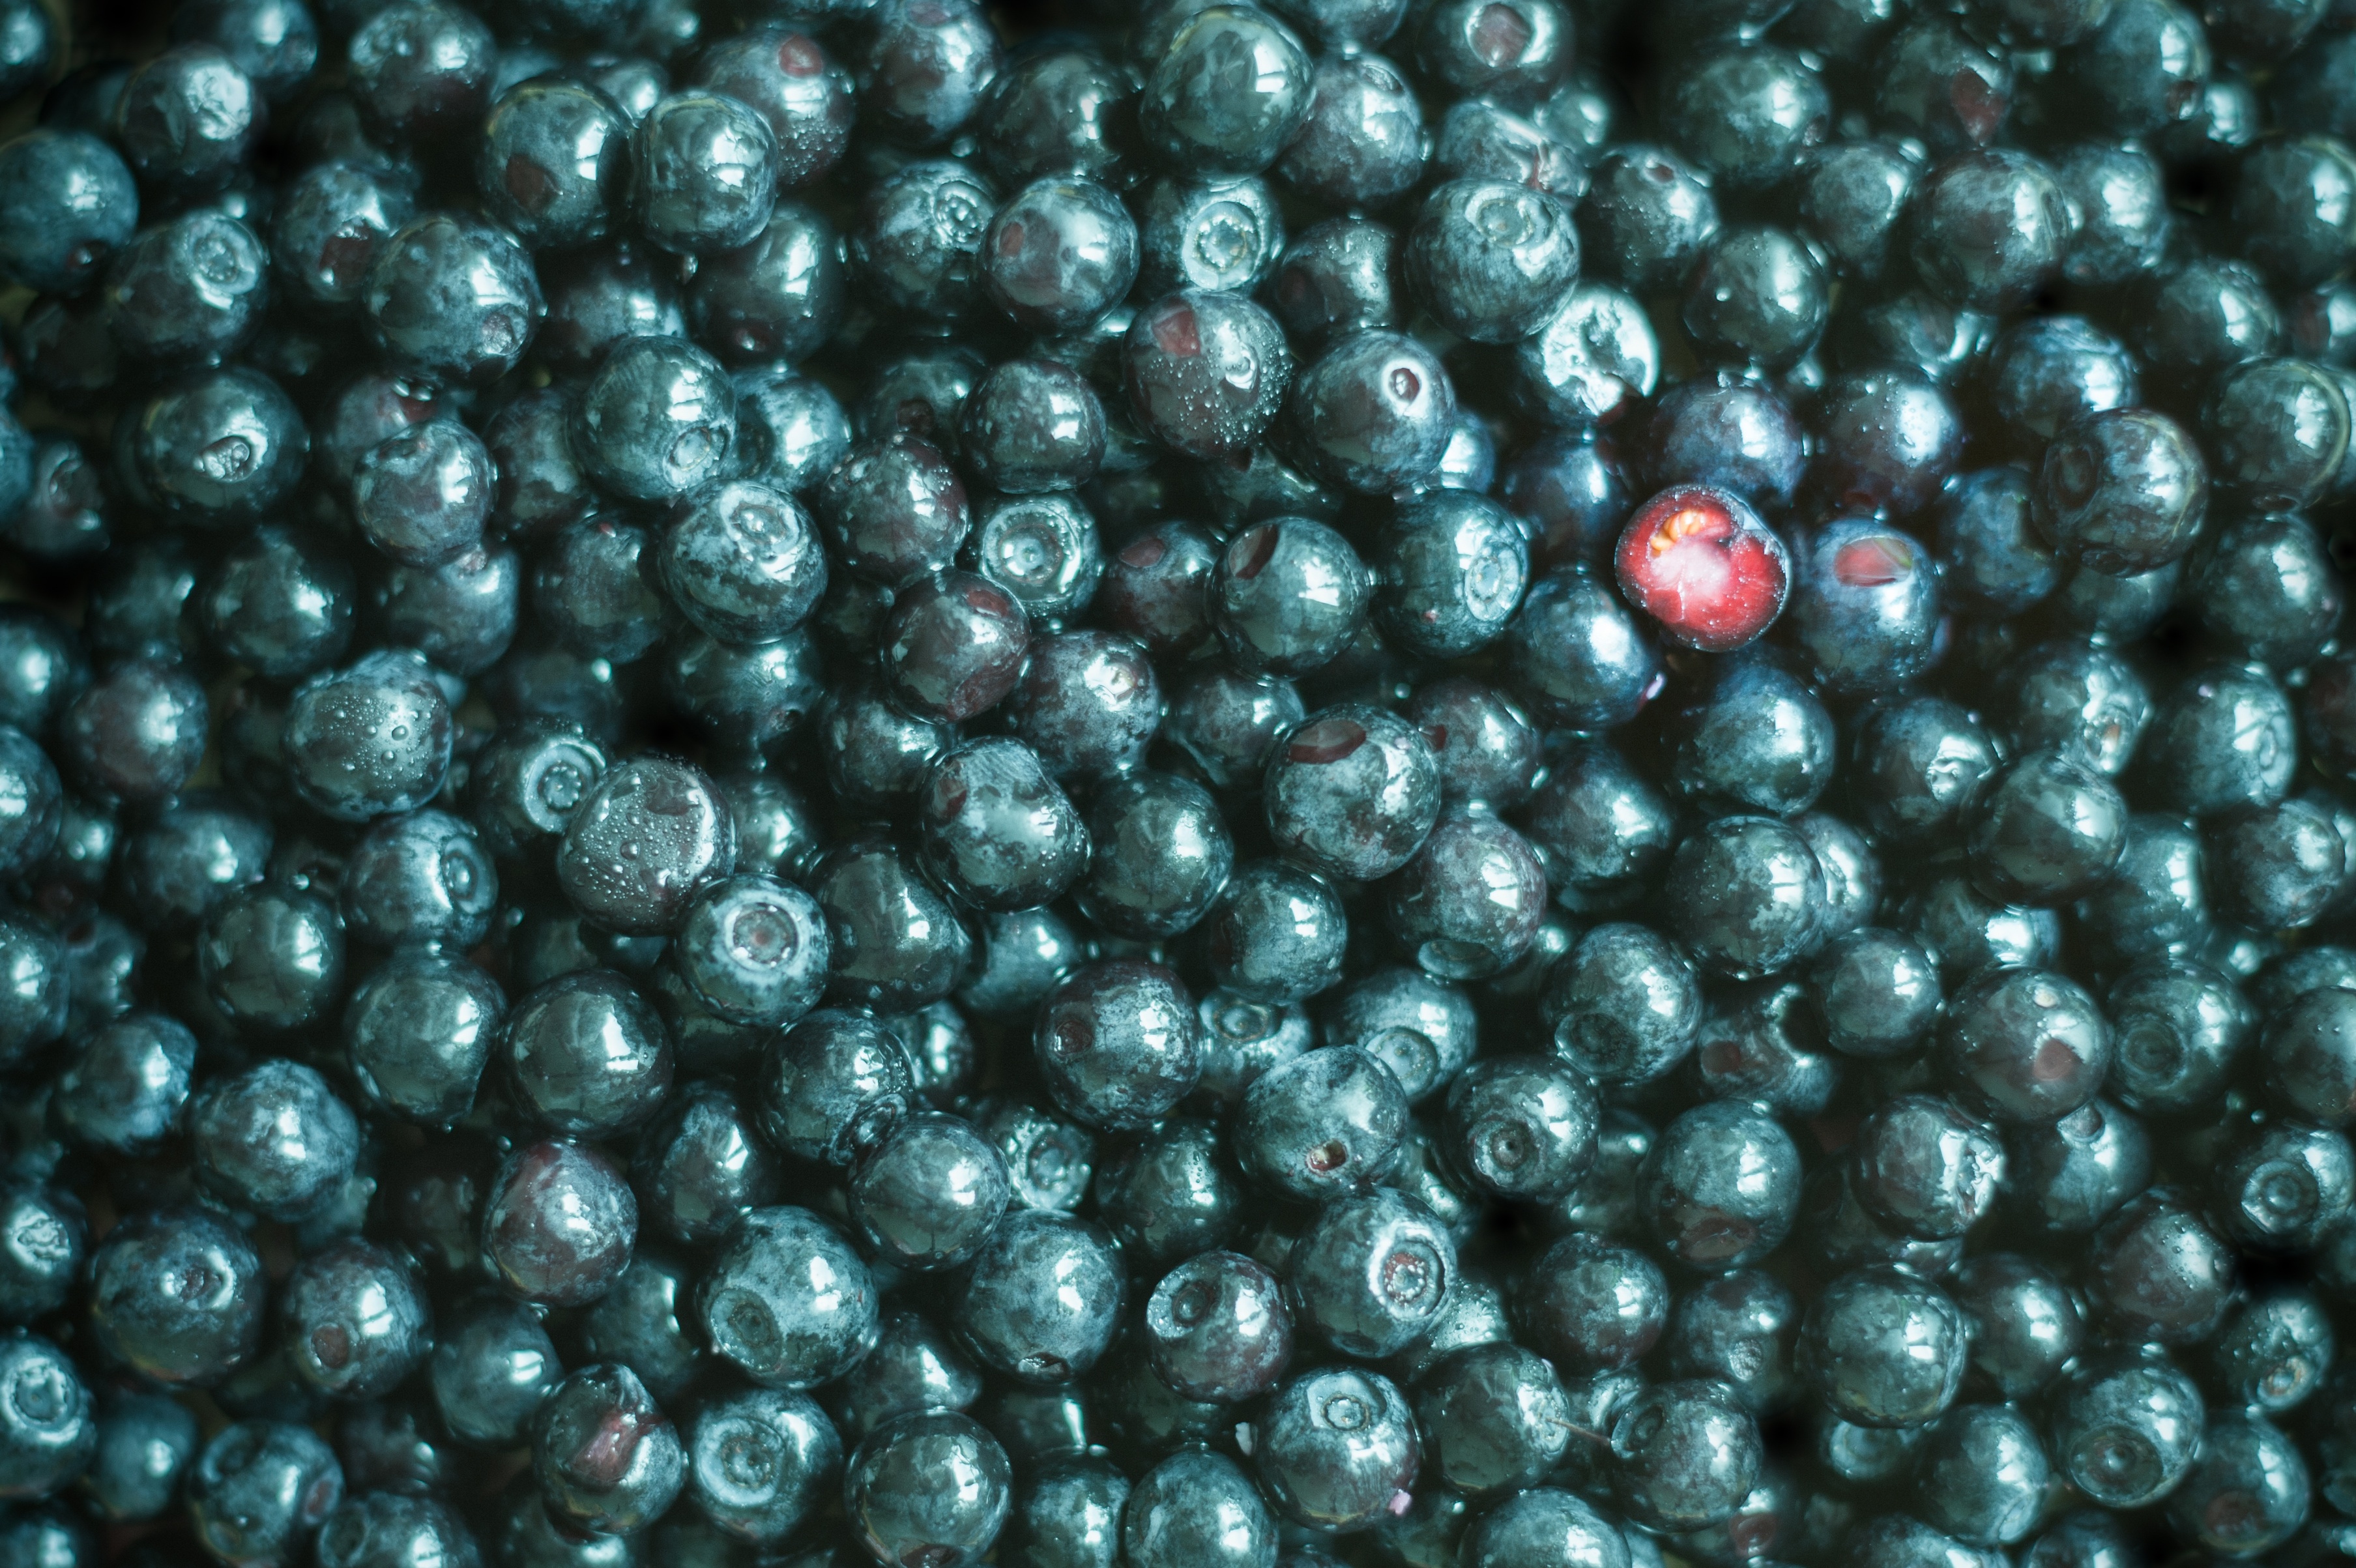
drop, photography, flower, pattern, green, bead, circle, close up, art, sphere, macro photography